Blaberus giganteus

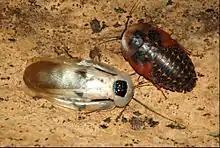
Adult (left) and nymph (right)

As typical for all roaches, individuals undergo hemimetabolous metamorphosis, which means the change from juvenile to adult is gradual. The three distinct stages in their lifecycle are egg, nymph, and adult. Only adults are able to reproduce and have wings. Prolonged nymphal stages, along with additional molts, can sometimes occur in "B. giganteus" for a number of reasons. One hypothesis is that the absence of the jostling and mutual stimulation which are found often in colony life could slow the developmental process. In other instances, lower temperatures and reduced humidity can lead to delayed maturation and an increase in the number of molts. This is a response by the insect to unfavourable habitat conditions and can also be seen as a predatory response. Their lifespans can last up to 20 months depending on habitat conditions and diet.